Camilla Kvartoft

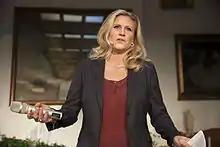
Camilla Kvartoft in October 2013

Camilla Kvartoft (born 6 March 1968) is a Swedish television presenter and journalist. She hosted the SVT crime show Veckans Brott between 2010–2018. Kvartoft was born in Hägersten, Sweden. Kvartoft has also presented the political debates between the party leaders on SVT.